Nichols Field

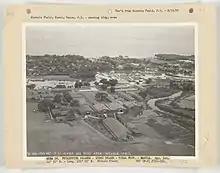
Nichols Field building area, 1932

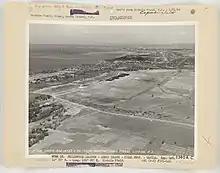
Aerial view of Nichols Field, 1939

In 1940, political relations between the United States and the Empire of Japan reached a crisis with the Japanese occupation of French Indochina. With war clouds forming, a reinforcement effort was made to the Air Corps units in the Philippines.